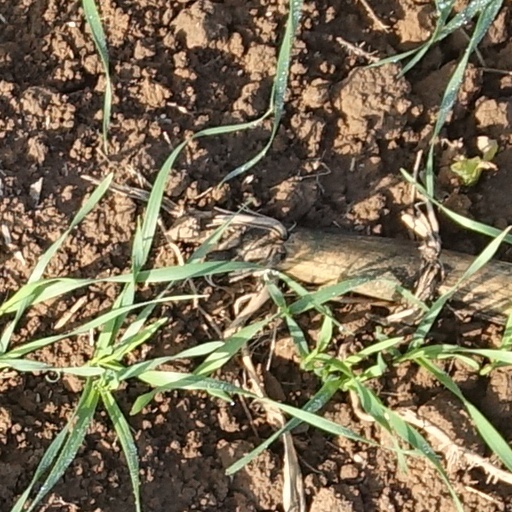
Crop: wheat